Bugis

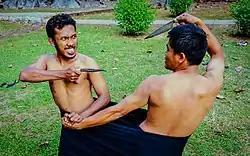
The ancient sword fighting duel of "Sigajang Laleng Lipa", commonly staged in a single sarong. Both of the contenders are holding a Badik

A plethora of blades, knives and firearms constitute the arsenal of Bugis-Makassar weaponry. However, the Badik, also known as "Kawali", is hailed as the traditional weapon strongly associated with their identity and possessed a revered status in the sociological construct of the Bugis-Makassar society. The item is not solely perceived as a mere weapon, but as an emblem designated to represent the personal character of its owner. It is historically used as a vital tool for hunting animals and as a self-defense mechanism.